Campus of Stony Brook University

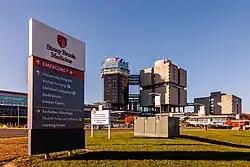
Stony Brook Medicine

Roth Community was finished in 1967 after construction which began in 1965; it is named after Emery Roth & Sons, the architects who designed the area. It consists of five buildings: Cardozo Hall, Whitman Hall, Gershwin Hall, Hendrix Hall and Mount Hall. The dormitories, formerly designated Roth I through Roth V, are named after Benjamin N. Cardozo, Walt Whitman, George Gershwin, Jimi Hendrix and William Sidney Mount. Hendrix Hall was originally named Henry College after Joseph Henry in 1967, but was informally rechristened after Hendrix's death in 1970 without the name change being made official in state legislation. The dormitories are located around Roth Pond, the site of the annual Roth Pond Regatta, one of Stony Brook University's most popular and long-running traditions. Roth Community contains the Roth Cafe, a multi-level dining facility with retail options.